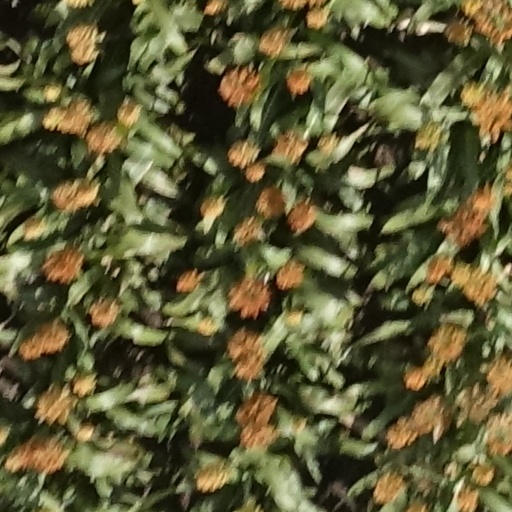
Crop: sorghum